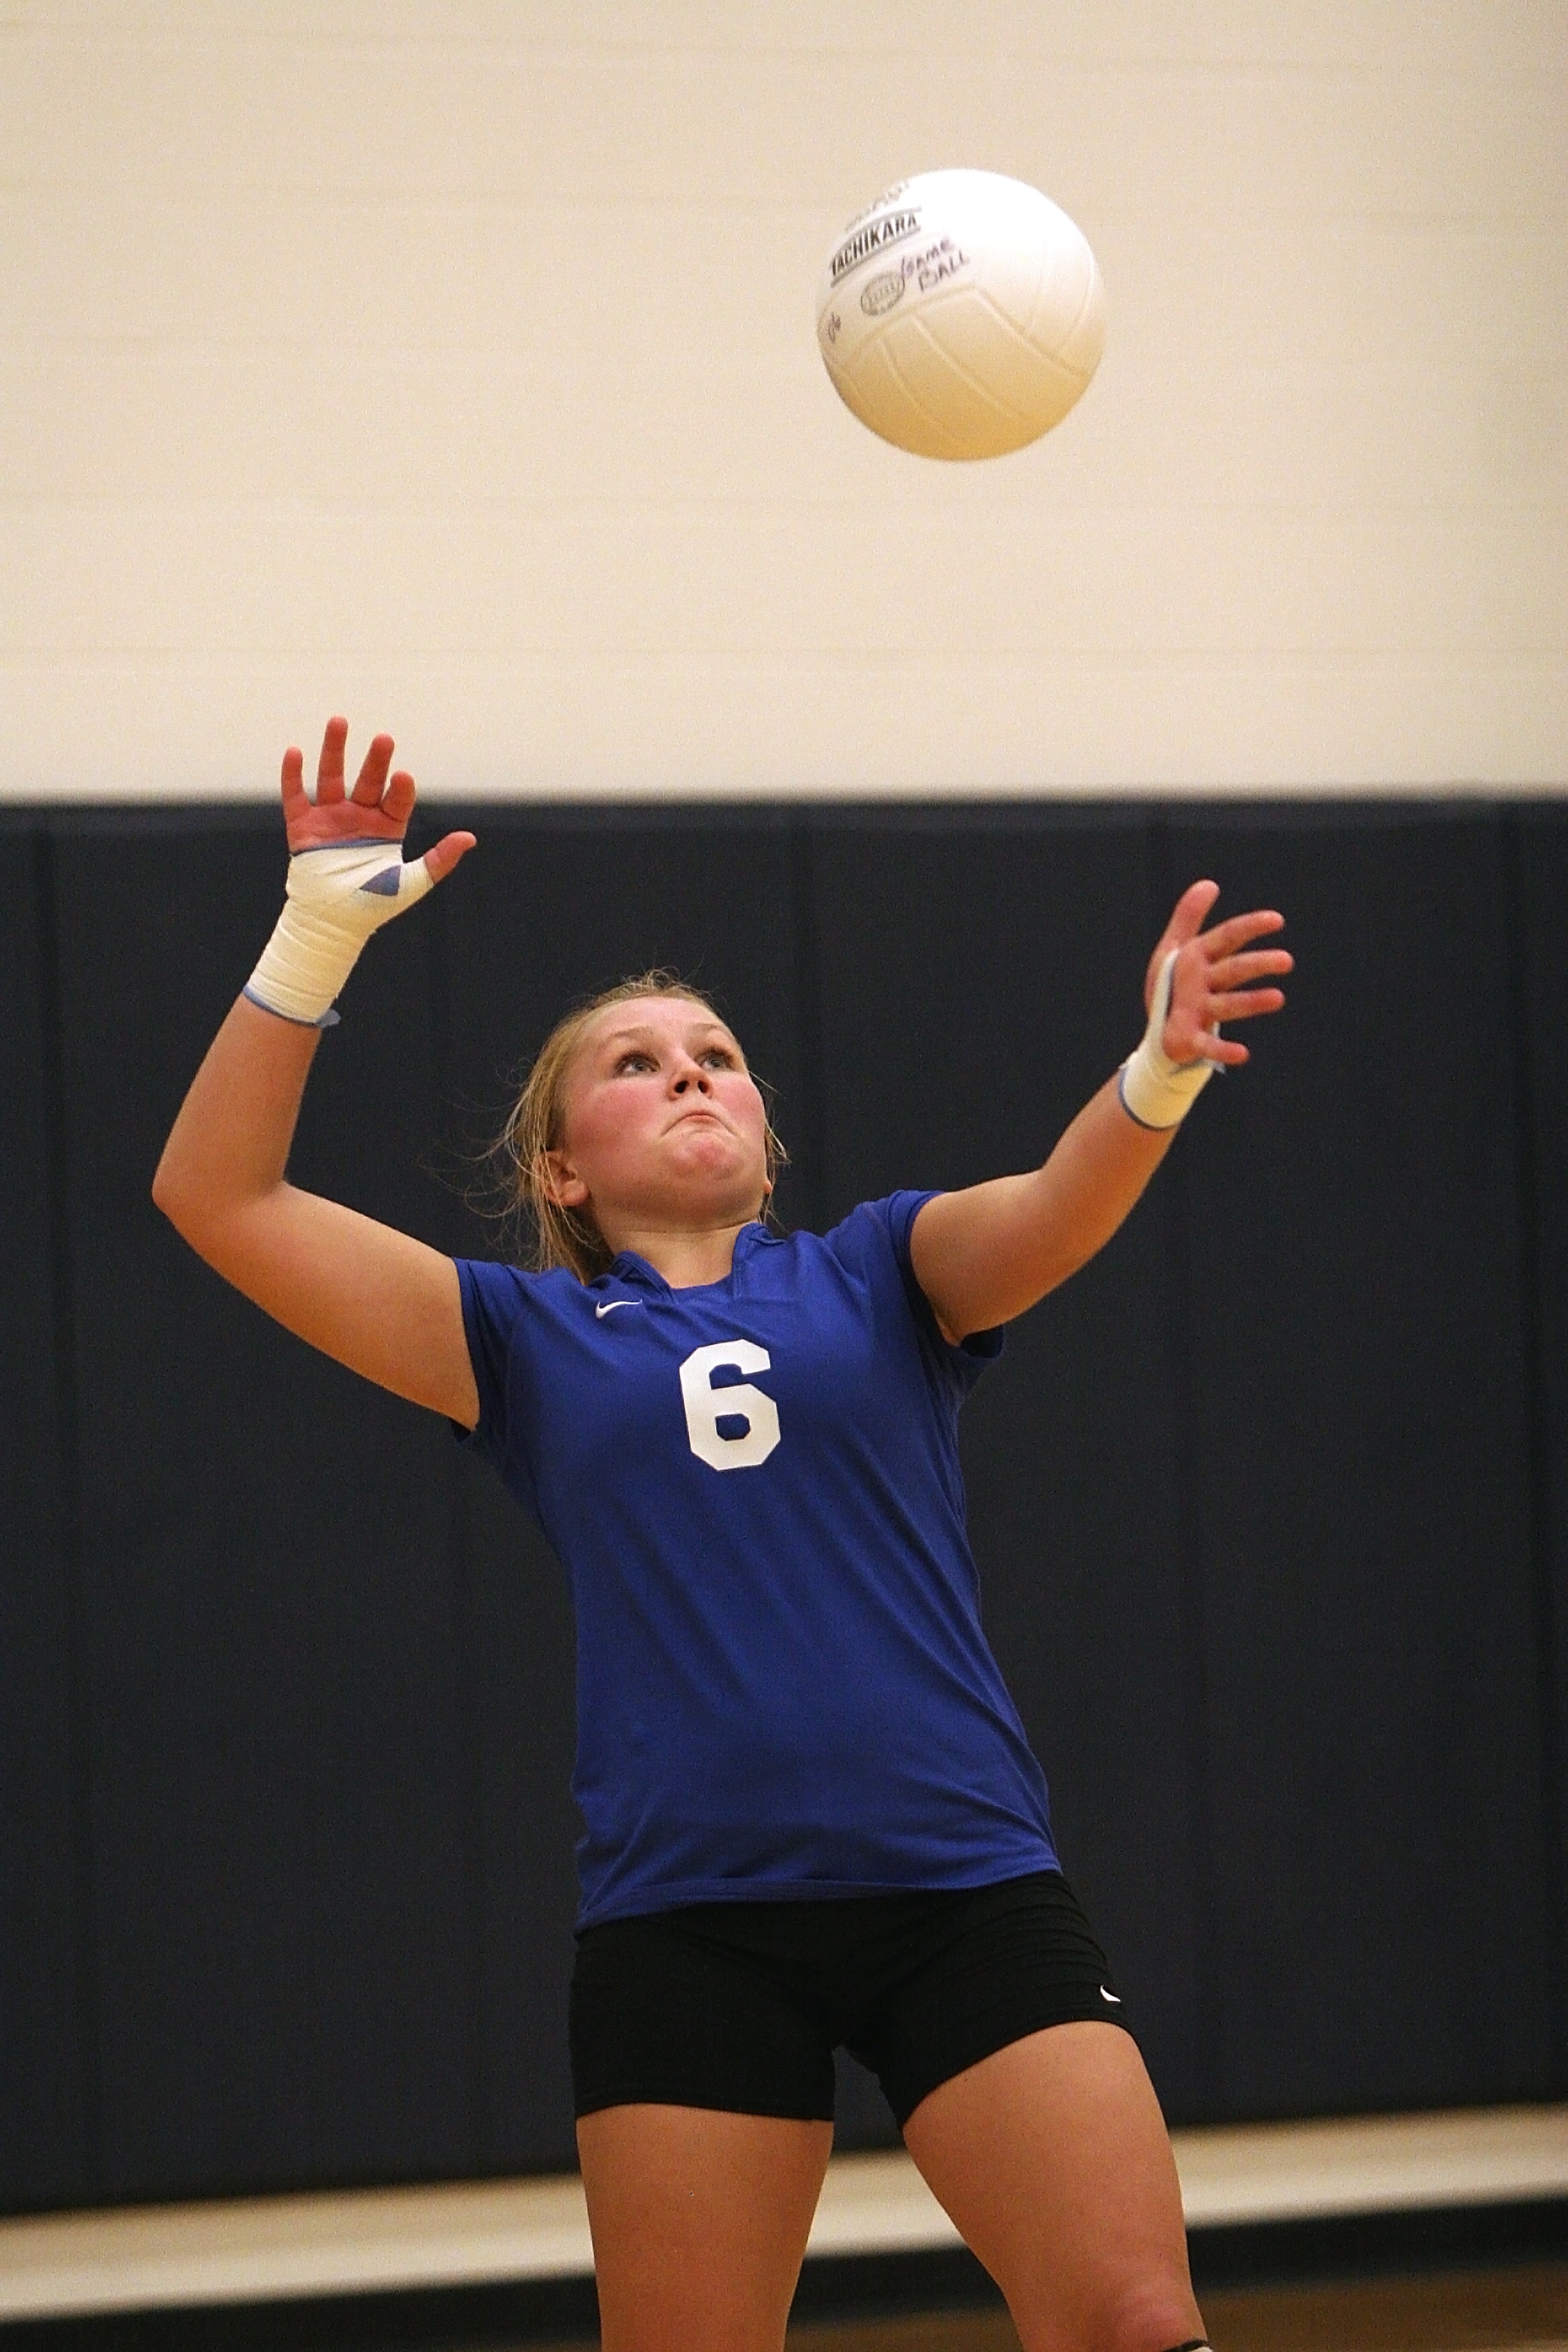
hand, girl, sport, game, play, female, young, action, playing, player, activity, competition, sports, arms, ball, competitive, athlete, serve, volleyball, hit, ball game, high school, volleyball player, team sport, ball over a net games